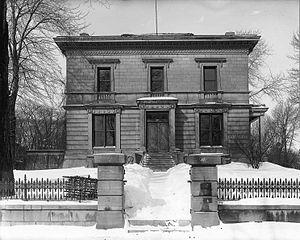
Photographie, «